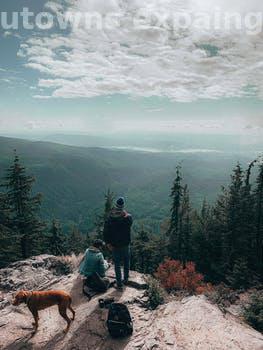
Label: Watermark